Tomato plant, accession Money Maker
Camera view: tilt-top (135 deg); turntable rotation: 300 degrees
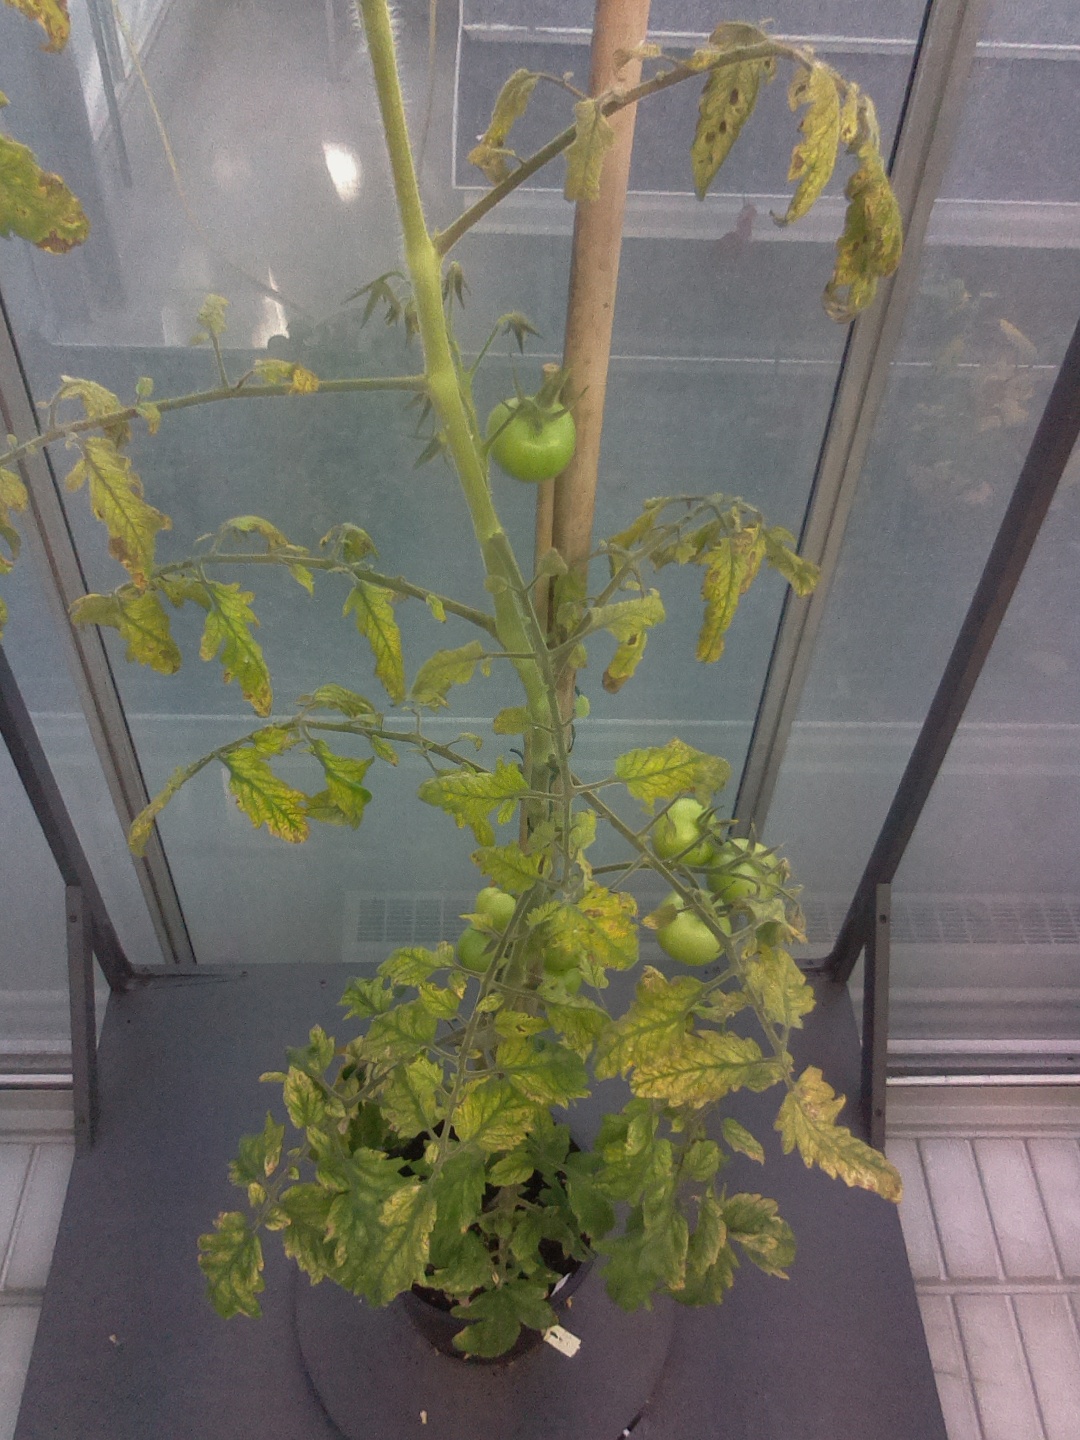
BBCH growth stage 79: 90% -100% of final fruit size